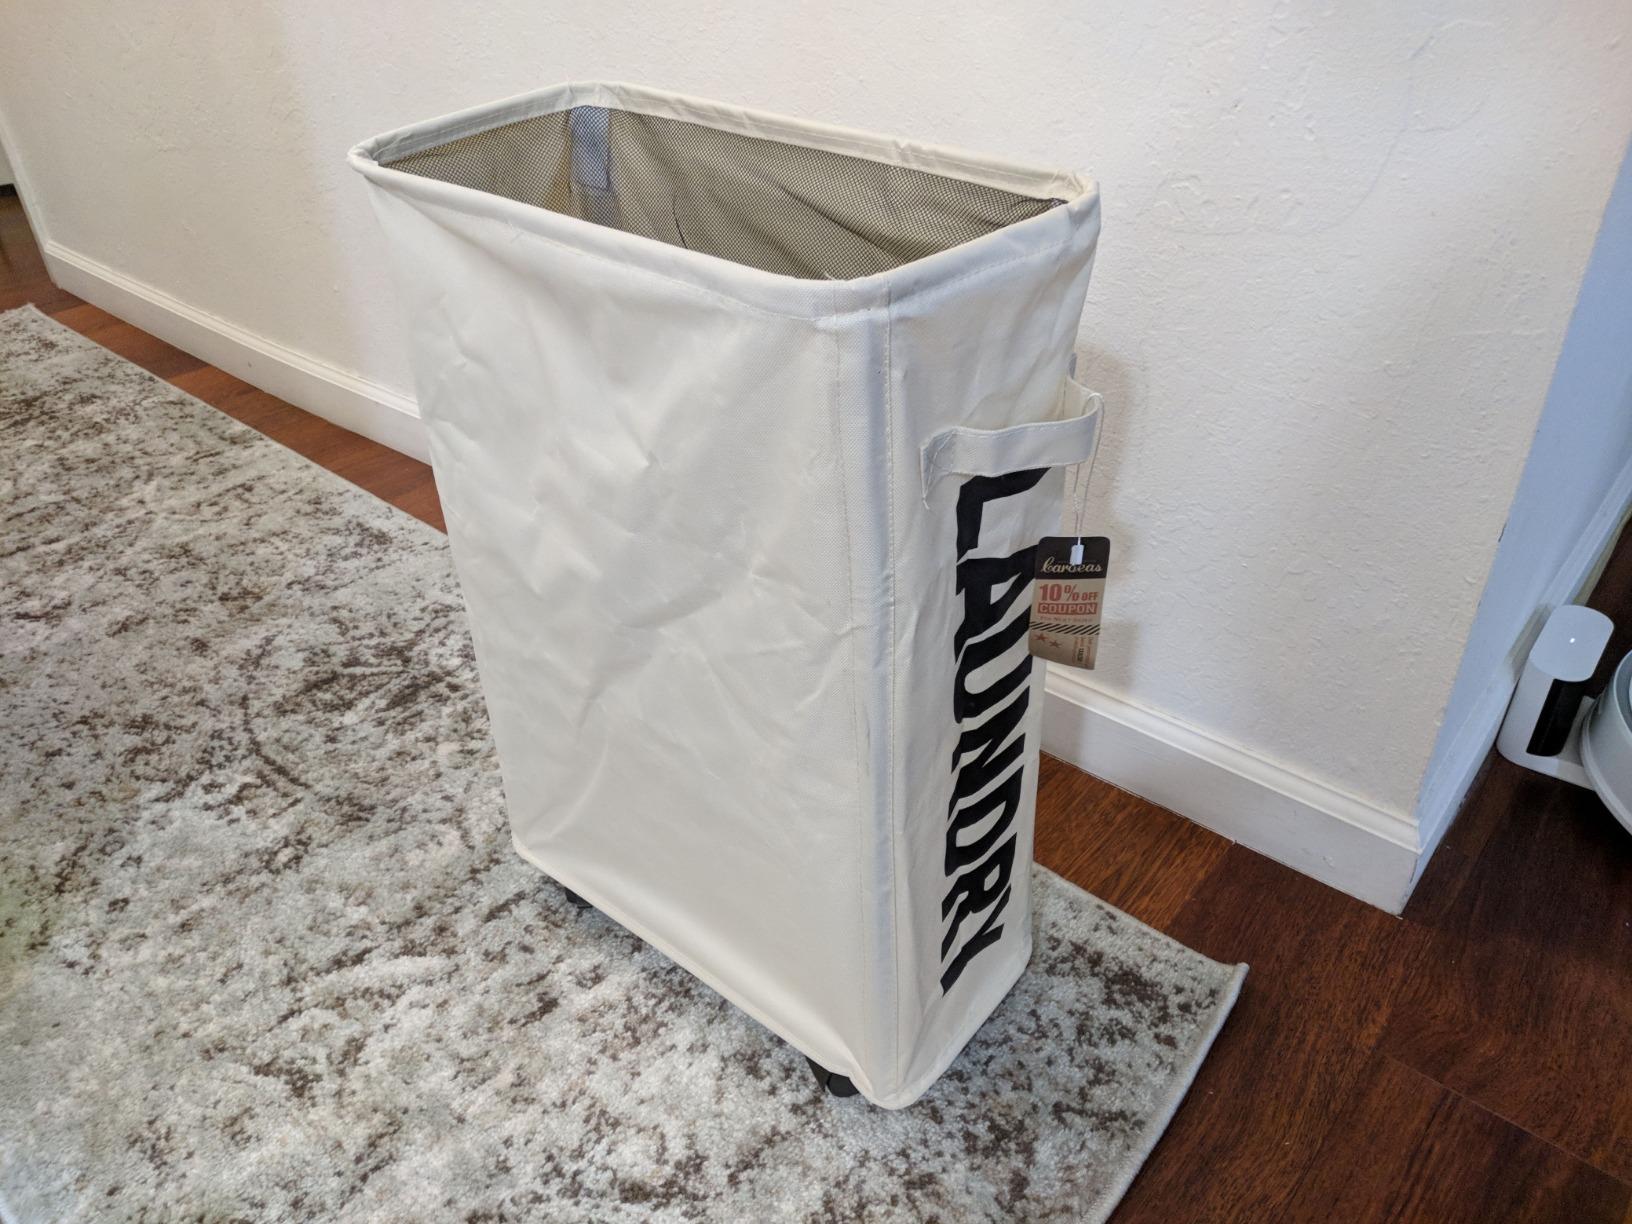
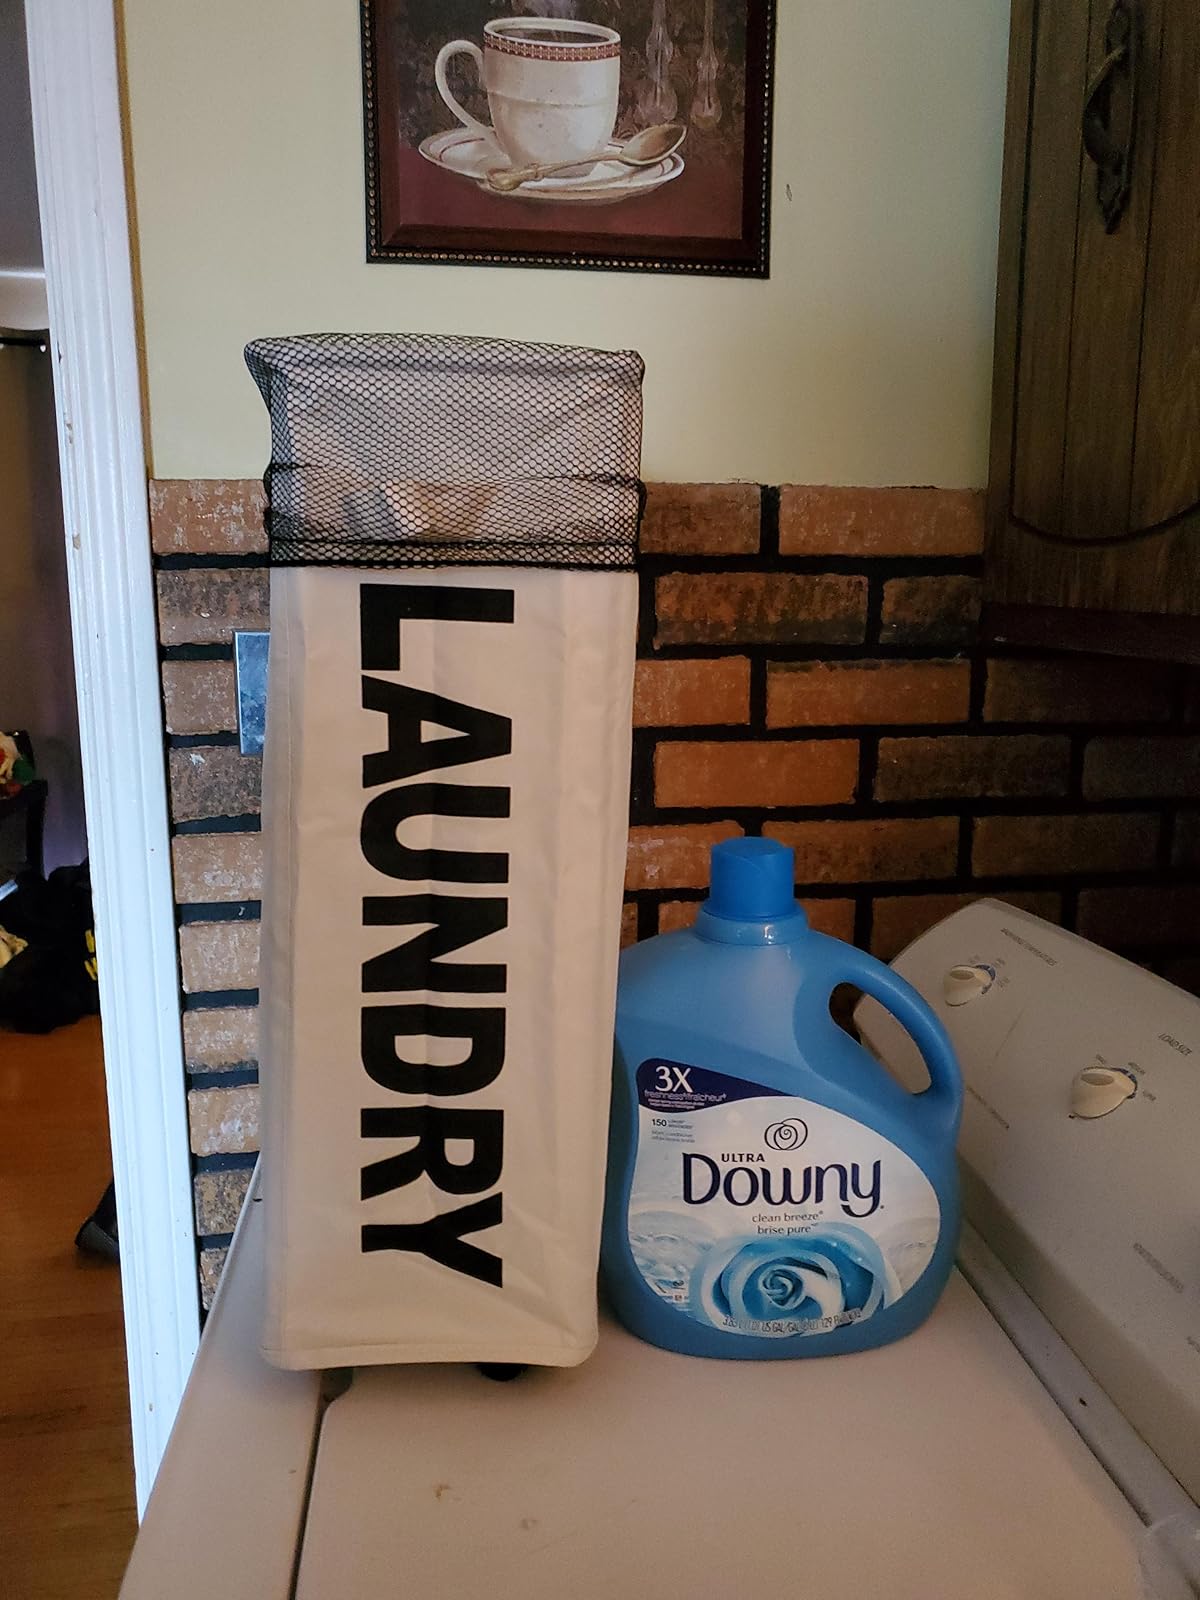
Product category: items_hamper
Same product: yes